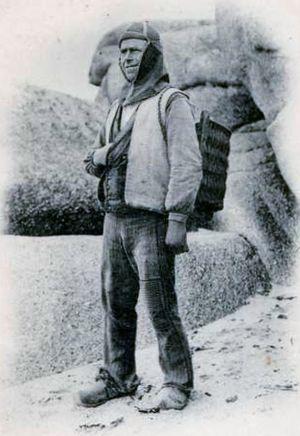
Pêcheur de la région de Brignogan-Kerlouan attendant l'heure de la marée (Carte postale, collection Villard, fin XIXe siècle)
Kerlouan [kɛʁluɑ̃] est une commune du département du Finistère, dans la région Bretagne, en France.
Brignogan-Plages [bʁiɲogɑ̃ plaʒ] est une ancienne commune du département du Finistère, dans la région Bretagne, en France.
Joseph Villard, né à Ploaré le 8 juin 1838, mort à Quimper le 16 mars 1898, est un photographe et un éditeur français.